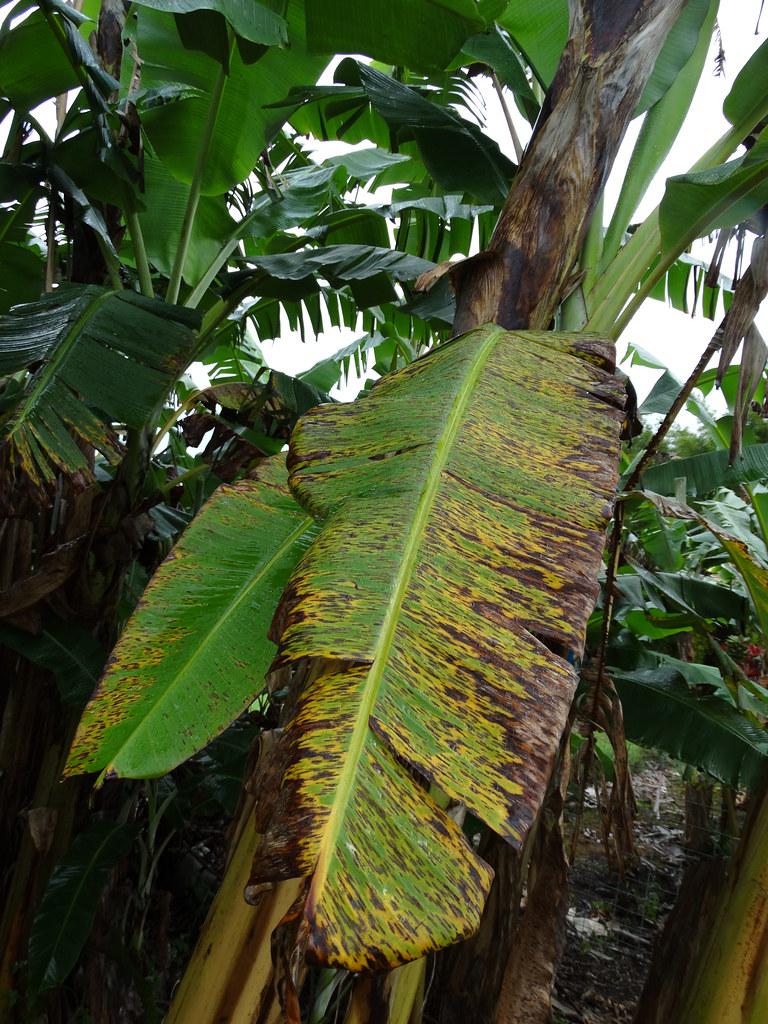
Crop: unknown
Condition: banana_banana_black_streak